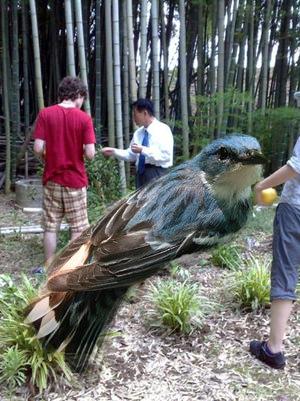
Bird species: Cerulean_Warbler
Bird type: landbird
Background: land